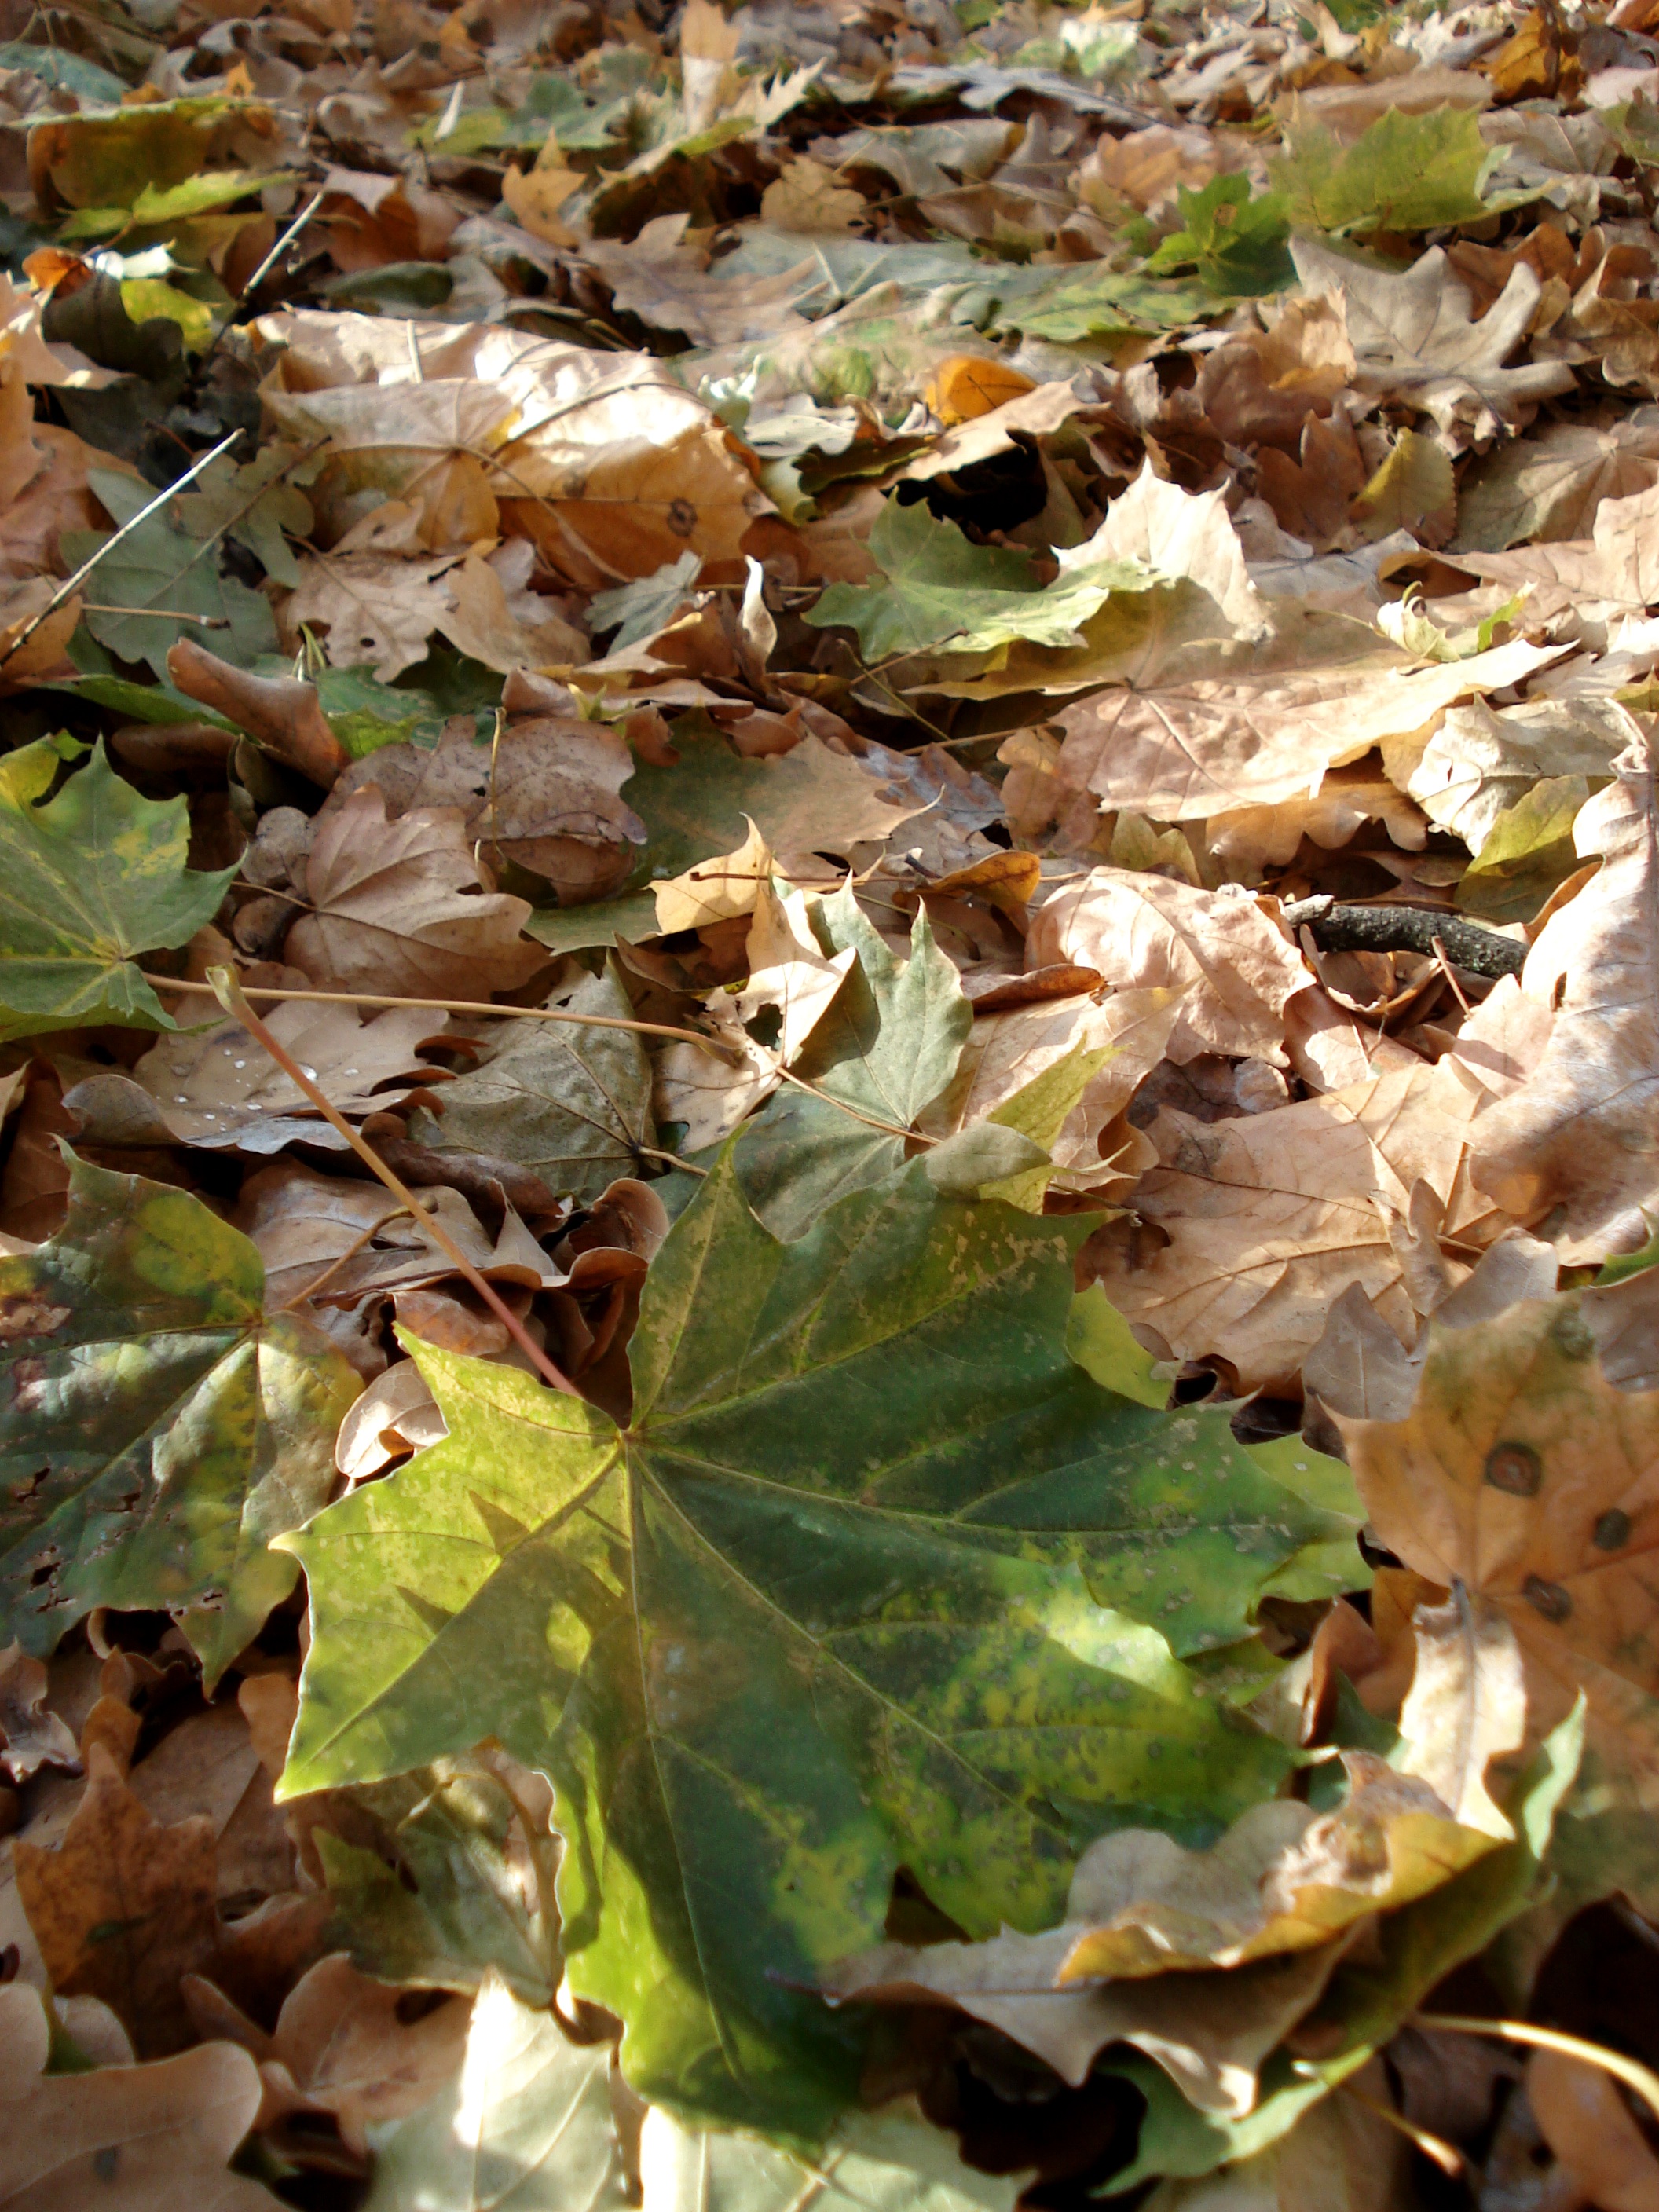
tree, nature, grass, plant, texture, leaf, flower, green, natural, autumn, park, botany, yellow, flora, season, leaves, woodland, october, autumn leaves, flowering plant, land plant, leaf litter